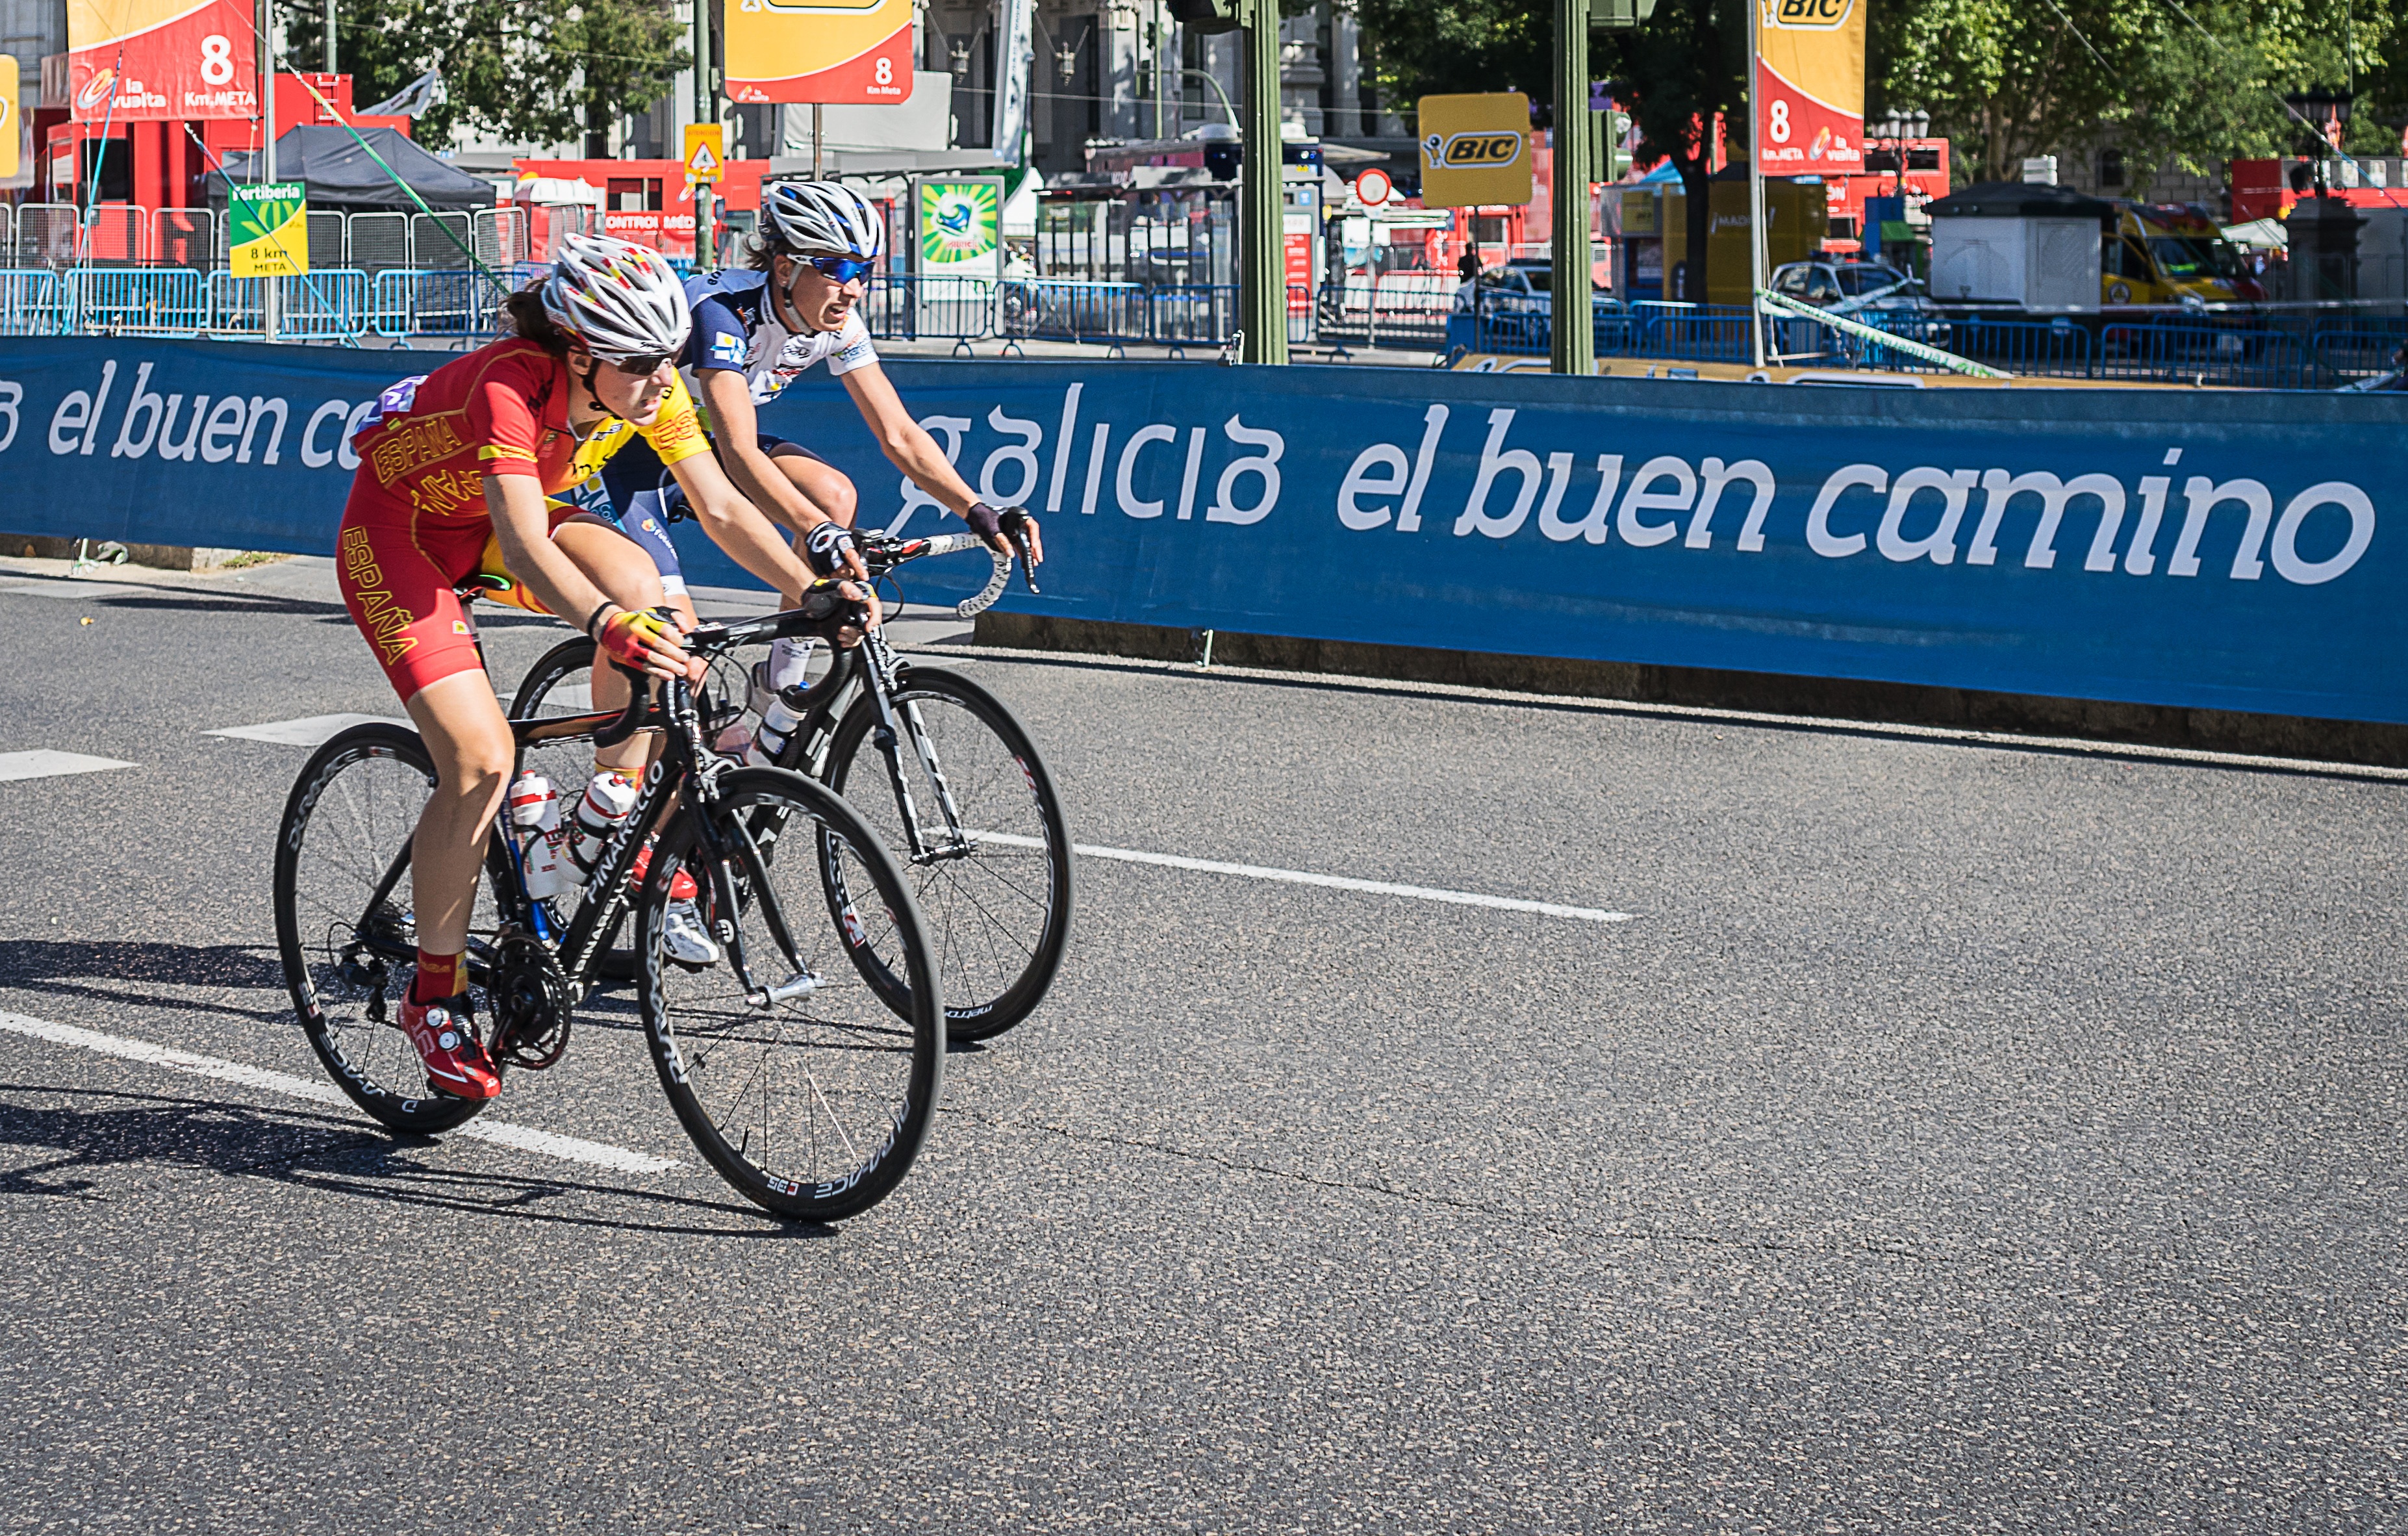
sport, street, bicycle, city, transport, vehicle, lane, fight, cycling, race, competition, tour, sports, madrid, galicia, endurance, triathlon, cyclists, award, compete, sporting event, the turn, road cycling, cycle sport, bicycle racing, road bicycle, endurance sports, racing bicycle, road bicycle racing, duathlon, keirin